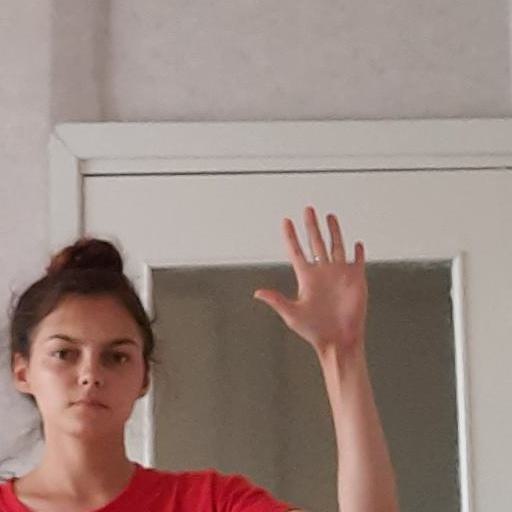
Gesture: palm